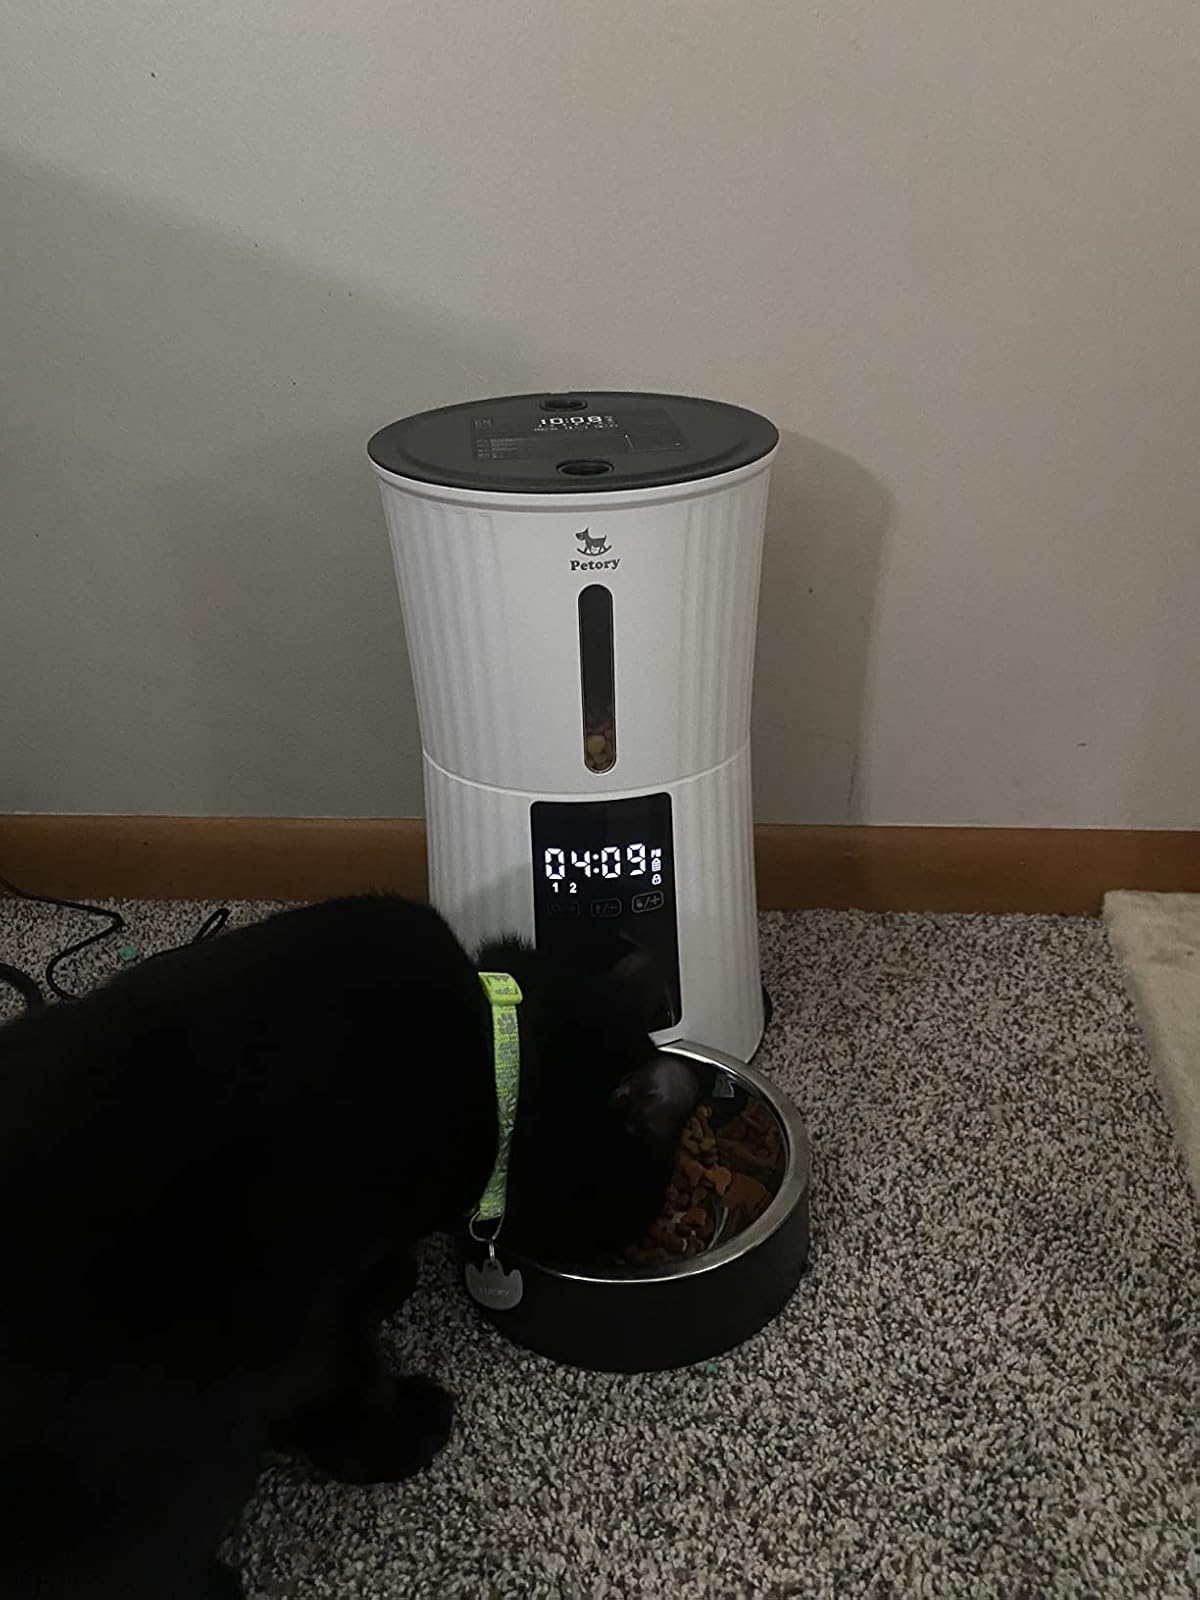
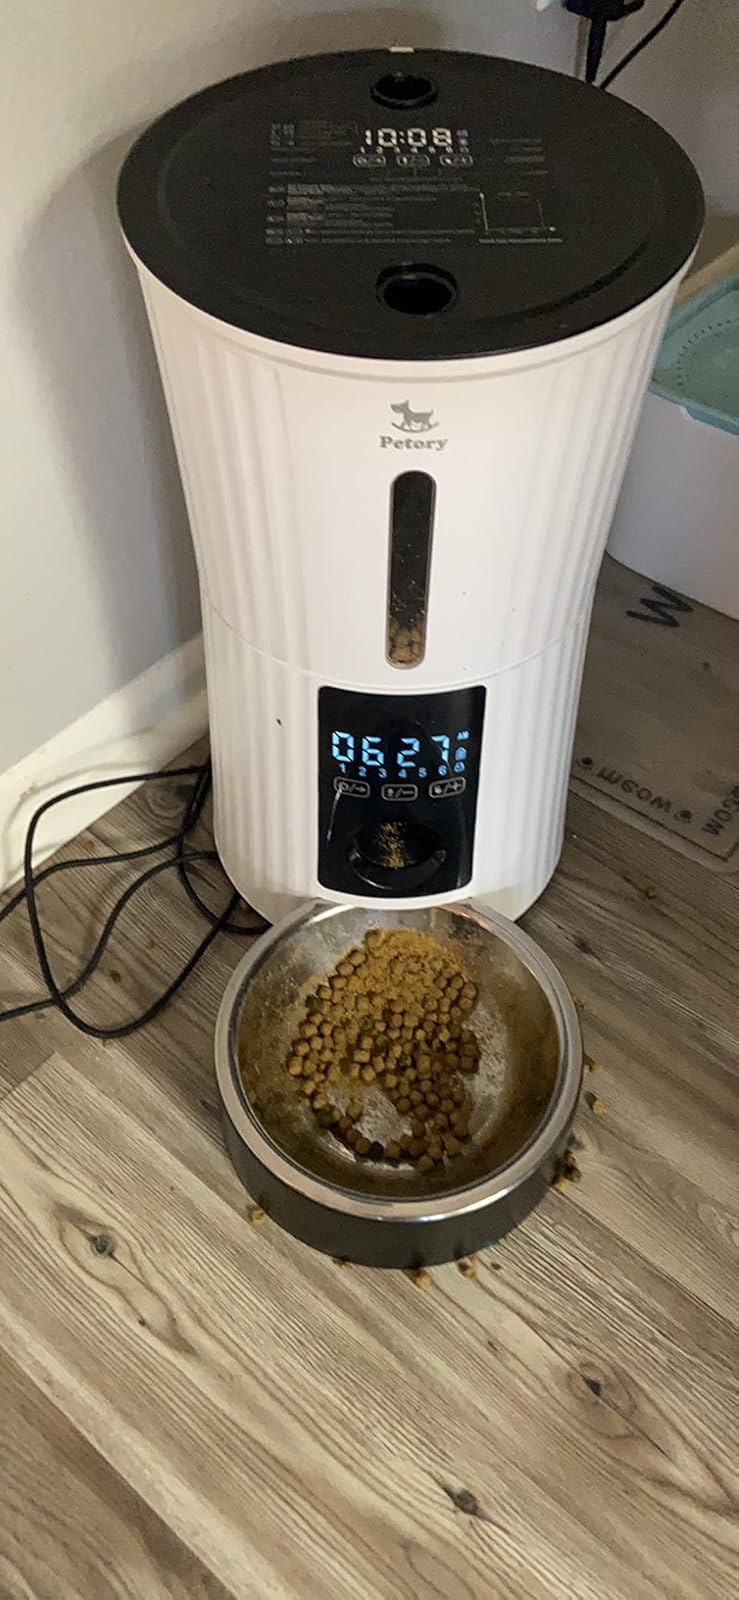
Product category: items_feeder
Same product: yes